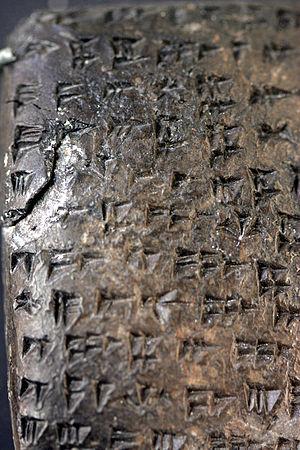
L’écriture cunéiforme est un système d'écriture complet mis au point en Basse Mésopotamie entre 3400 et 3300 av. J.-C., qui s'est par la suite répandu dans tout le Proche-Orient ancien, avant de disparaître dans les premiers siècles de l'ère chrétienne. Au départ pictographique et linéaire, la graphie de cette écriture a progressivement évolué vers des signes constitués de traits terminés en forme de « coins » ou « clous », auxquels elle doit son nom, « cunéiforme », qui lui a été donné aux XVIIIᵉ et XIXᵉ siècles. Cette écriture se pratique par incision à l'aide d'un calame sur des tablettes d'argile, ou sur une grande variété d'autres supports.